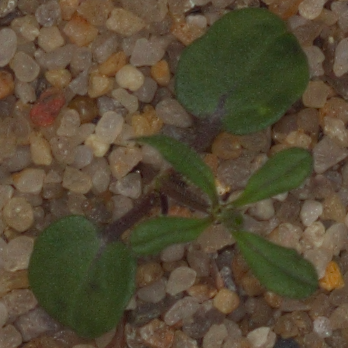
Label: cleavers